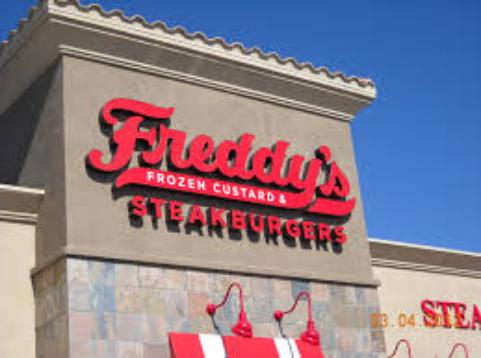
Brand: Freddy's Frozen Custard & Steakburgers
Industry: Food